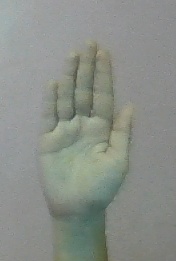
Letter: seen